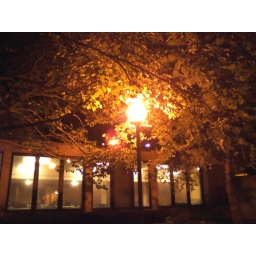
street lamp in the depaul courtyard